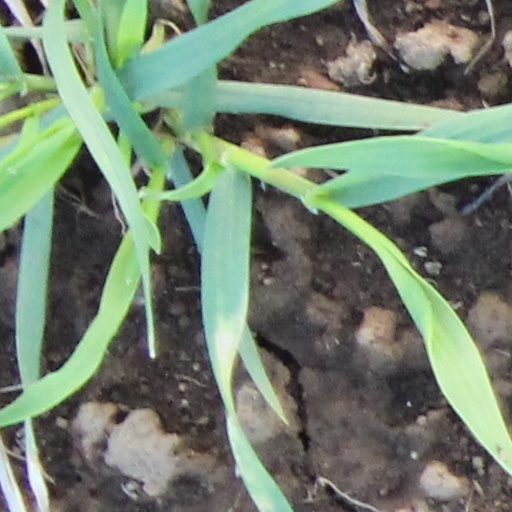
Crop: wheat